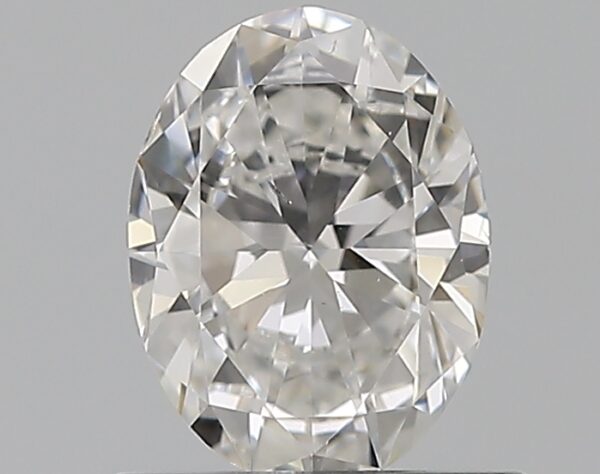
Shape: oval
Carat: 0.7
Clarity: SI1
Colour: F
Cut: VG
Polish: EX
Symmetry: VG
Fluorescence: F
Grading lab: GIA
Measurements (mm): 6.78 x 5.08 x 3.16